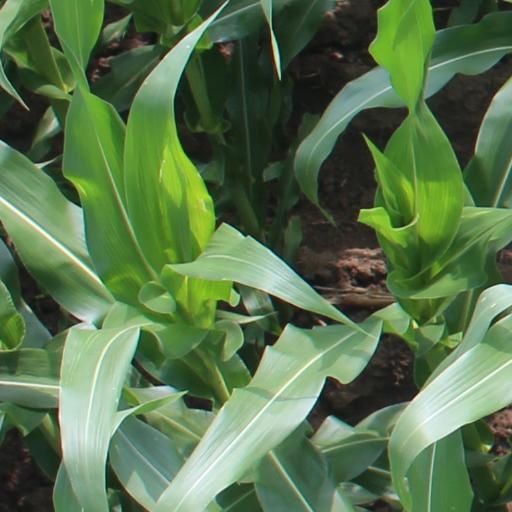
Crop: maize; corn